Old Cambridge Baptist Church

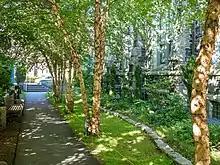
The church's gardens

The Old Cambridge Baptist Church is a historic American Baptist church at 400 Harvard Street in Cambridge, Massachusetts.